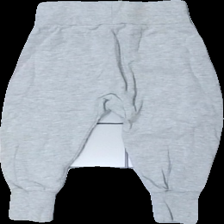
View: back
Type: Trousers
Category: Children
Brand: Lindex
Colors: Grey
Material: ?
Cut: Regular
Size: 86
Season: All
Damage location: bottom center
Damage 2 location: middle right
Damage 3 location: top center
Price range: <50
Recommended usage: Export
Description: grå mjukisbyxor, urtvättade
Comment: urtvättade